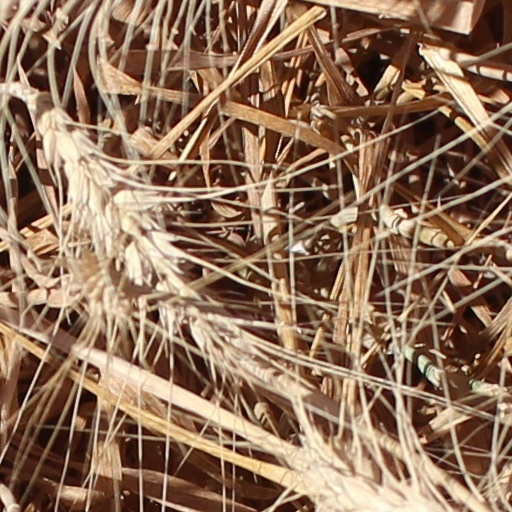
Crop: wheat